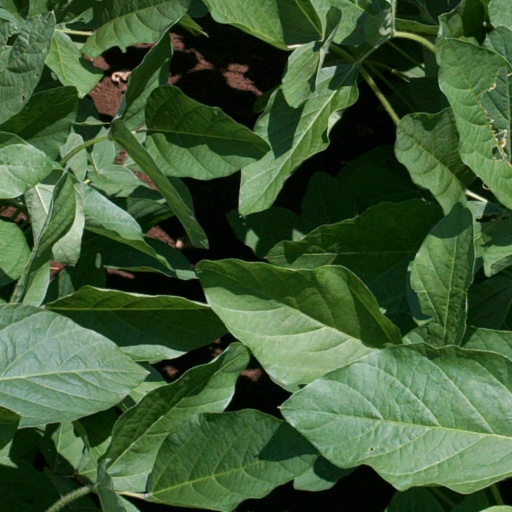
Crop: soybean